Question: Please indicate a possible affordance area of the bowl that can be used for containing
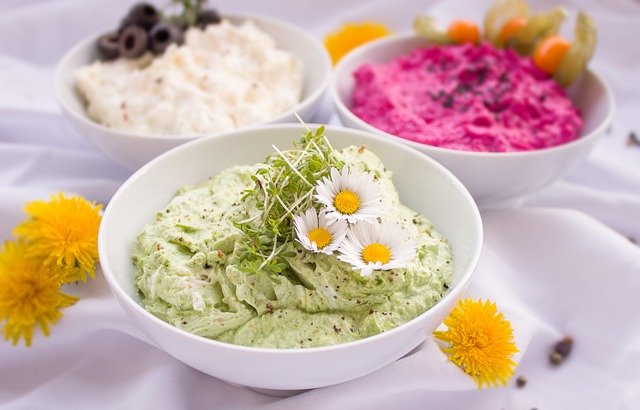
Answer: [96, 121, 487, 345]